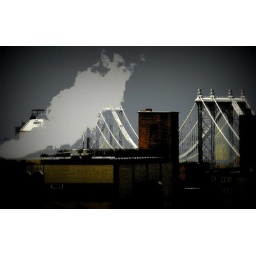
Manhattan Bridge after first snow of 2011taken from office window in Brooklyn